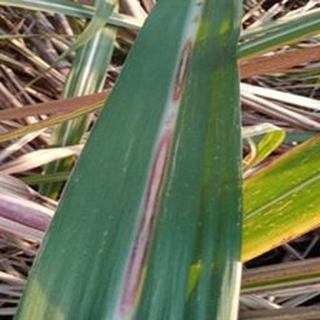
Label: sugarcane_red_rot